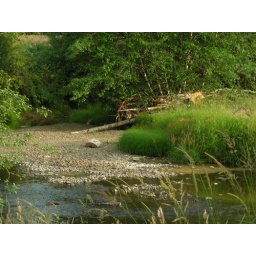
Notice the yellow sign in the background, announcing the curve in the river